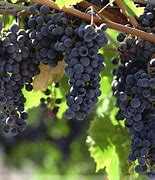
Label: Grapes